Blue Angel (certification)

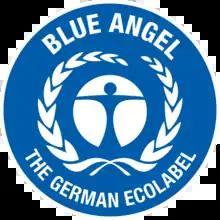
Logo of the Blue Angel since 2018 (English version)

The Blue Angel is an environmental label in Germany that has been awarded to particularly environmentally friendly products and services since 1978. The owner of the label is the Federal Ministry for the Environment, Nature Conservation, Building and Nuclear Safety.